War and Peace (film series)

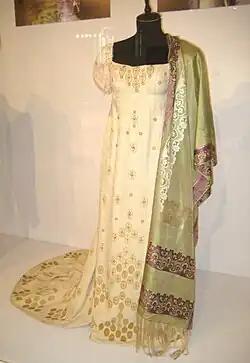
A costume used during the filming

Before beginning principal photography, the producers resolved to shoot the picture with 70-mm wide-format and high-resolution film instead of the standard 35-mm. Although they considered purchasing it from Kodak or from ORWO in the German Democratic Republic, they eventually decided to use Soviet-made film stock manufactured in the Shostka Chemical Plant, both because of financial shortage and for considerations of national pride. Director of photography Anatoly Petritsky recalled that the Shostka film was "of horrible quality" and that he often would photograph a sequence only to discover that the film was defective. This, as well as the need to cover large crowds from many angles, forced the director to repeat many of the scenes; some of the more elaborate battle sequences were retaken more than forty times. According to "Kommersant" journalist Yevgeni Zhirnov, Bondarchuk had to re-shoot more than 10% of the footage in the picture due to problems with the film stock; Zhirnov estimated that this raised the cost of production by 10% to 15% or more.